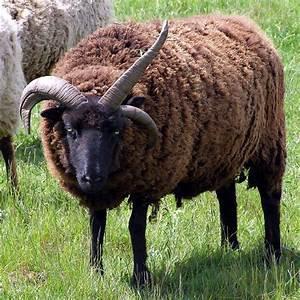
sheep